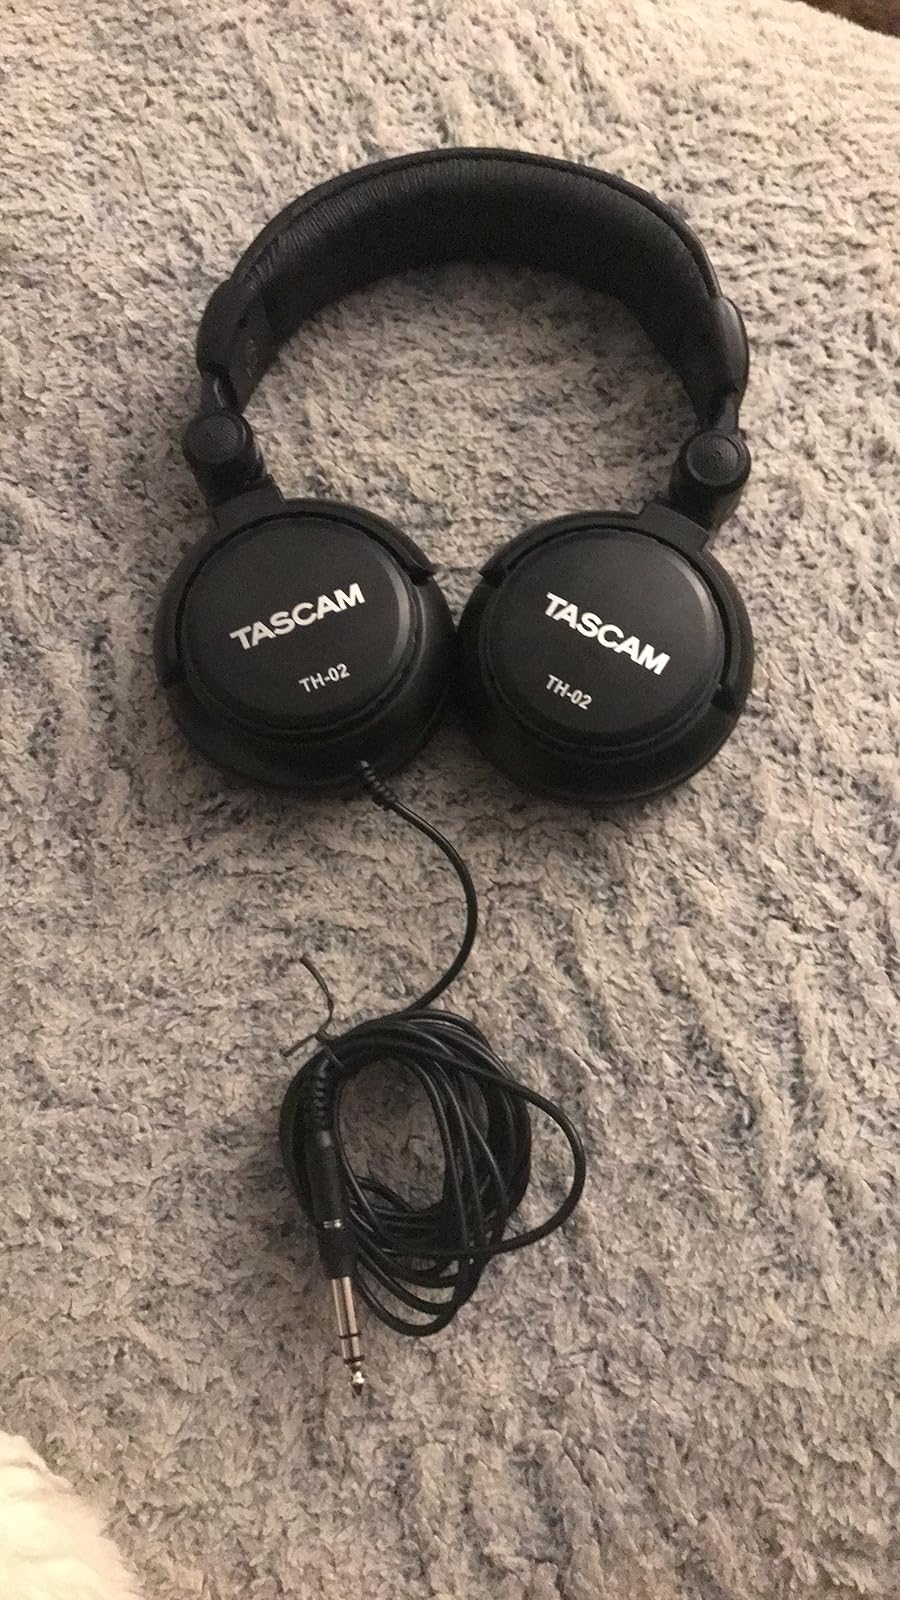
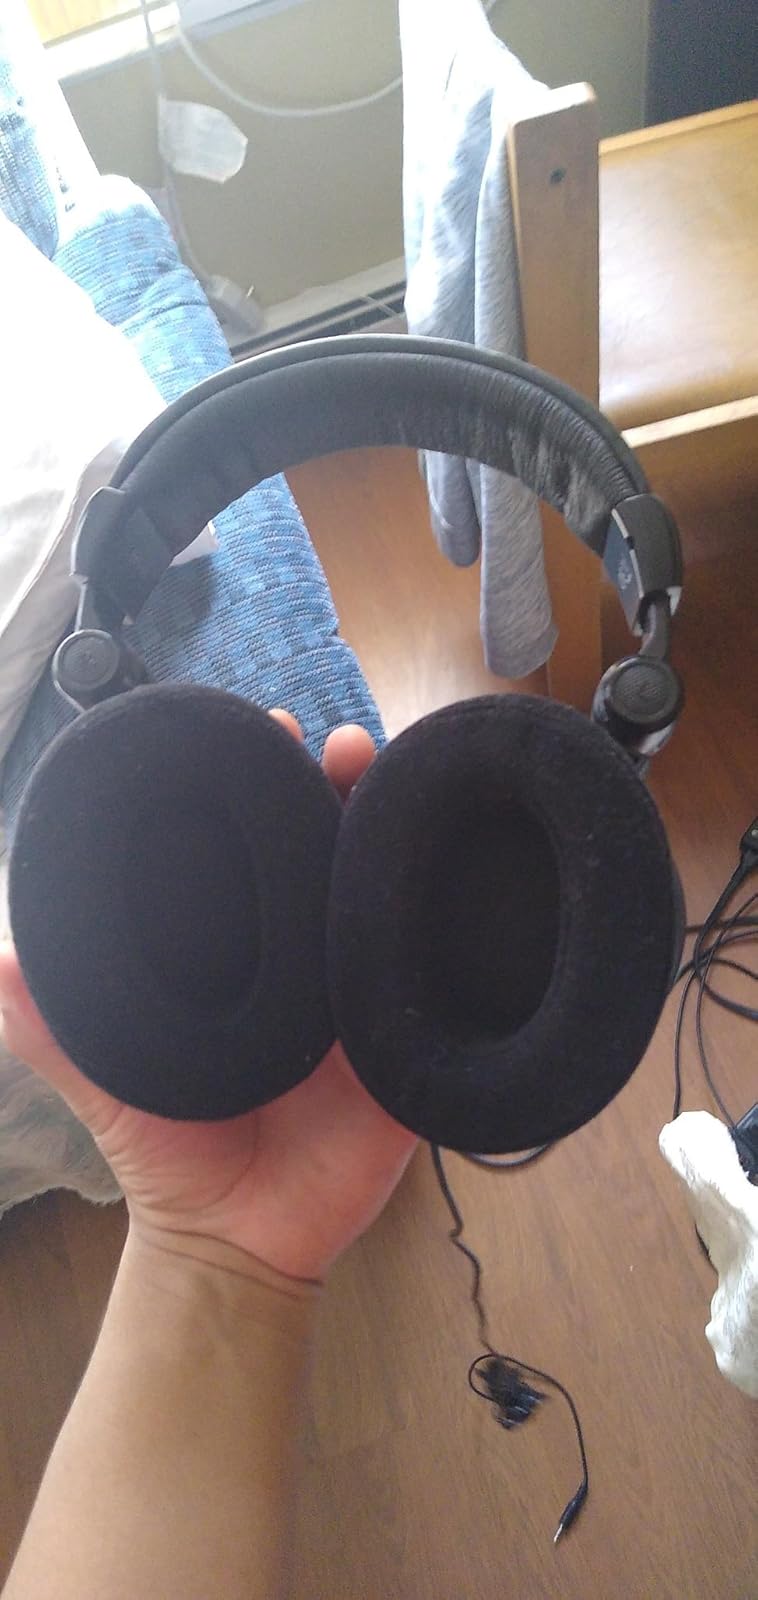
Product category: headphones
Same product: yes